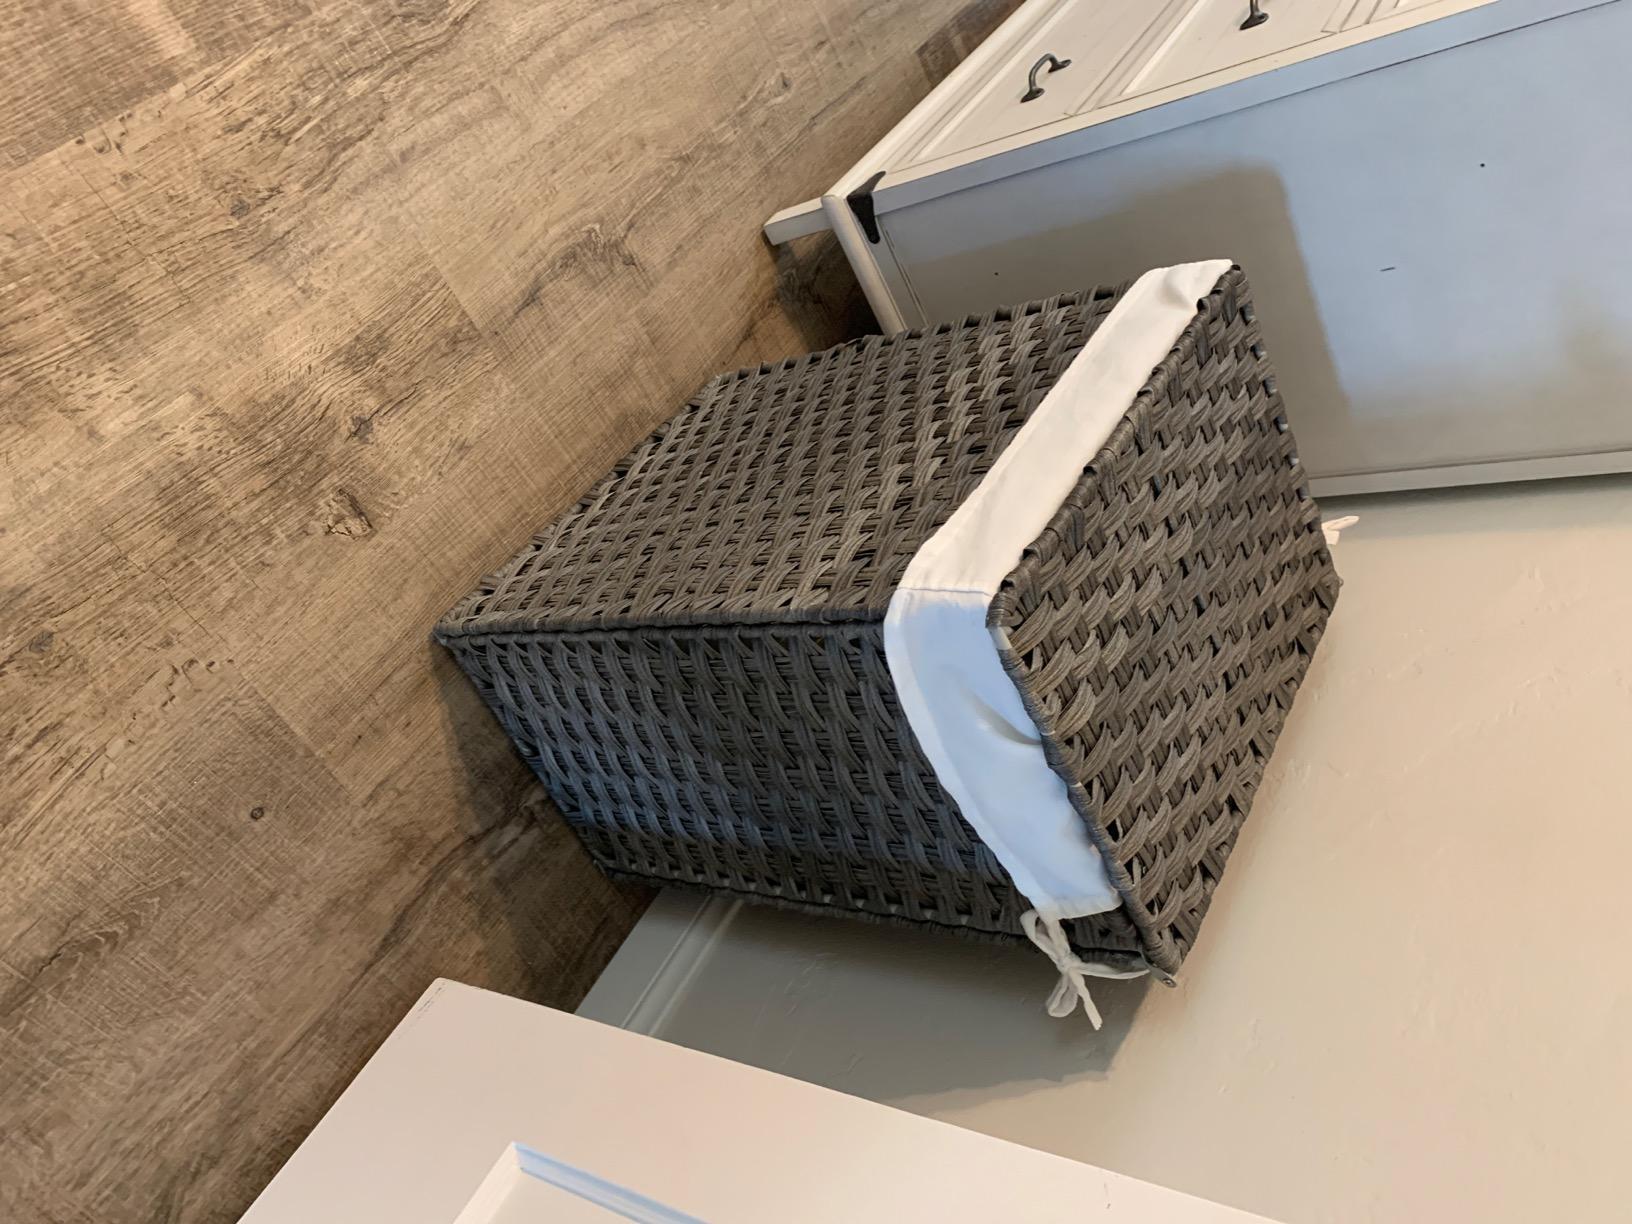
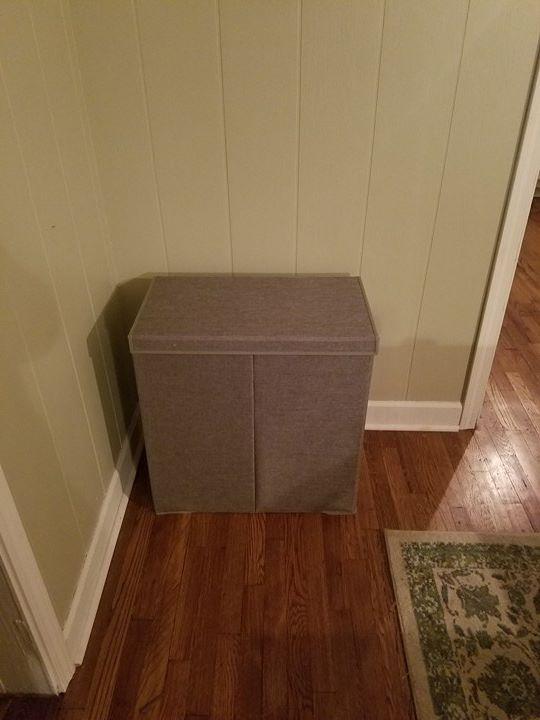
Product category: items_hamper
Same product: no